Sara Leland

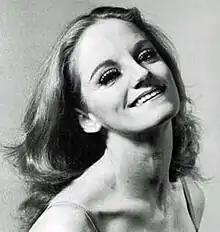

Sally Harrington (August 2, 1941 – November 28, 2020), known professionally as Sara Leland, was an American ballet dancer and "répétiteur". She started her career with the Joffrey Ballet in 1959, and was recruited to join the New York City Ballet by George Balanchine in 1960. She was promoted to principal dancer in 1972, and created roles for both Balanchine and Jerome Robbins.